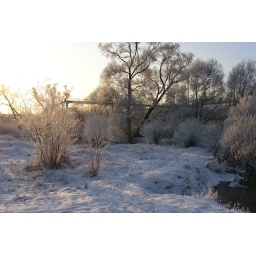
Frosted trees and bridge in the sun